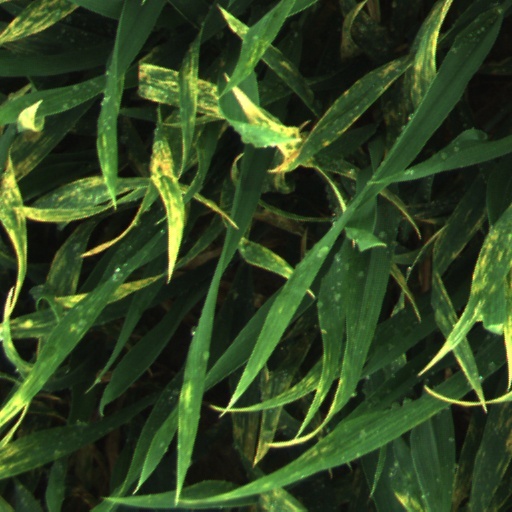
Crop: wheat